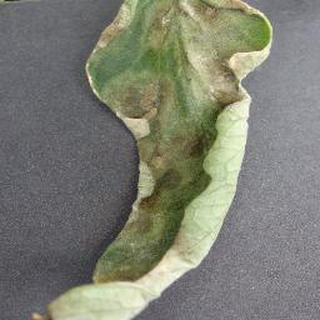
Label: tomato_late_blight